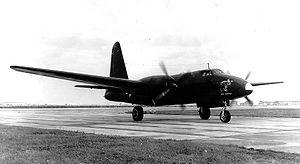
Le Lockheed P-2 Neptune est un avion de patrouille maritime et de lutte anti-sous-marine américain. Il fut utilisé par l'United States Navy entre 1947 et 1978 où il remplaça le PV-1 Ventura et le PV-2 Harpoon. Il fut lui-même remplacé par le Lockheed P-3 Orion.